Pakistan–United States relations

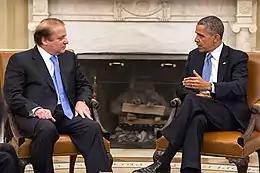
U.S. President Obama and Prime Minister Nawaz Sharif.

In 2008, NSA Director Mike McConnell confronted ISI Director Ahmad Shuja Pasha, claiming that the ISI was tipping off jihadists so that they could escape in advance of American attacks against them.